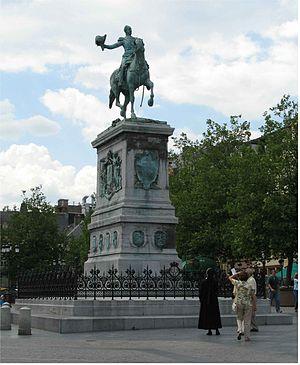
La place Guillaume II est une place centrale dans la ville de Luxembourg, au quartier de Ville-Haute. Elle porte le nom de Guillaume II qui était roi des Pays-Bas et grand-duc de Luxembourg. En luxembourgeois, cette place est mieux connue sous le nom de Knuedler, qui vient du mot luxembourgeois Knued, par référence aux nœuds que portaient les moines franciscains dans leurs ceintures.